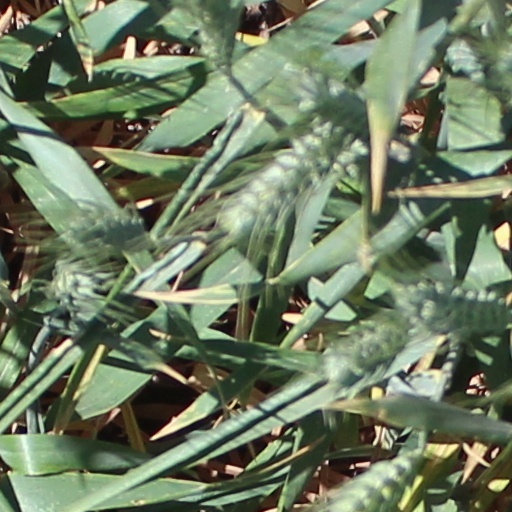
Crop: wheat